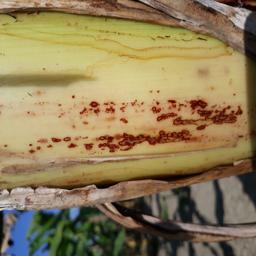
Label: PSEUDOSTEM WEEVIL